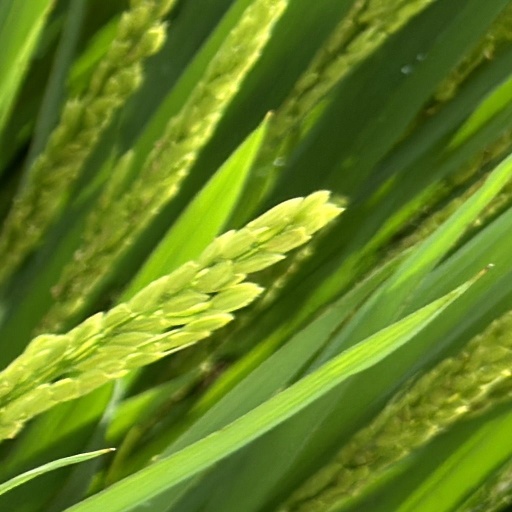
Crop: rice